Noor 2 (satellite)

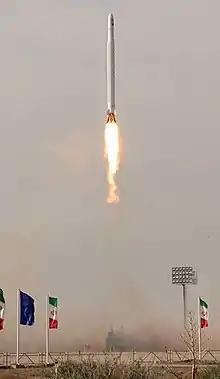
A photo of the moment of launching the triple launcher carrying the Iranian satellite Noor-2

The Nour 2 satellite (also spelled Noor 2, Persian: ماهواره نور, lit. 'Light') callsign "NOUR 02" or "NOOR 02", is an Iranian military satellite, which was launched into orbit on 8 March 2022. The Nour 2 satellite was lifted into space by the three-stage launcher Qased, or "Messenger". The satellite was placed into orbit at an altitude of 500 km. Before, the Islamic Revolutionary Guard Corps Aerospace Force (IRGCASF) launched the Nour 1 satellite into space on 22 April 2020 with the three-stage launcher Qased. The Nour 1 had reached an orbit of 425 kilometers above the surface of the Earth.